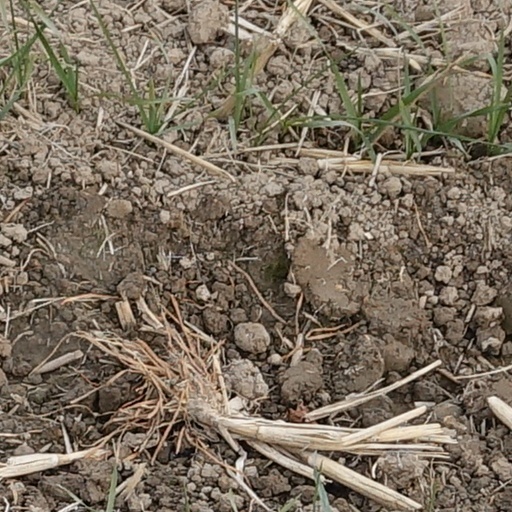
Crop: wheat